History of the United States (1815–1849)

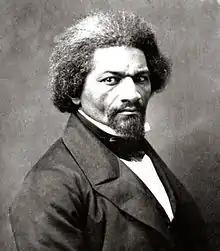
Frederick Douglass

Even before the nullification issue had been settled, another controversy arose to challenge Jackson's leadership. It concerned the rechartering of the Second Bank of the United States. The First Bank of the United States had been established in 1791, under Alexander Hamilton's guidance and had been chartered for a 20-year period. After the Revolutionary War, the United States had a large war debt to France and others, and the banking system of the fledgling nation was in disarray, as state banks printed their own currency, and the plethora of different bank notes made commerce difficult. Hamilton's national bank had been chartered to solve the debt problem and to unify the nation under one currency. While it stabilized the currency and stimulated trade, it was resented by Westerners and workers who believed that it was granting special favors to a few powerful men. When its charter expired in 1811, it was not renewed.